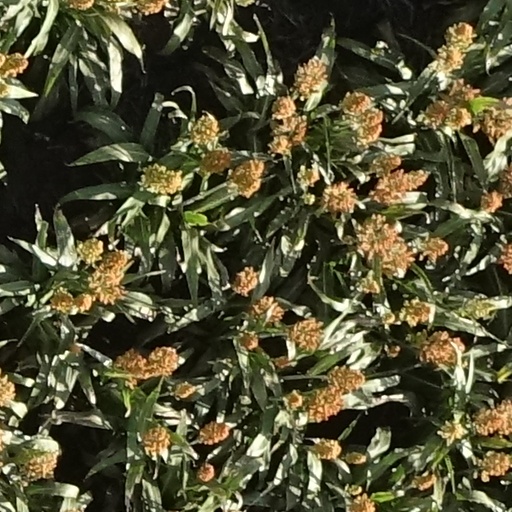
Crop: sorghum